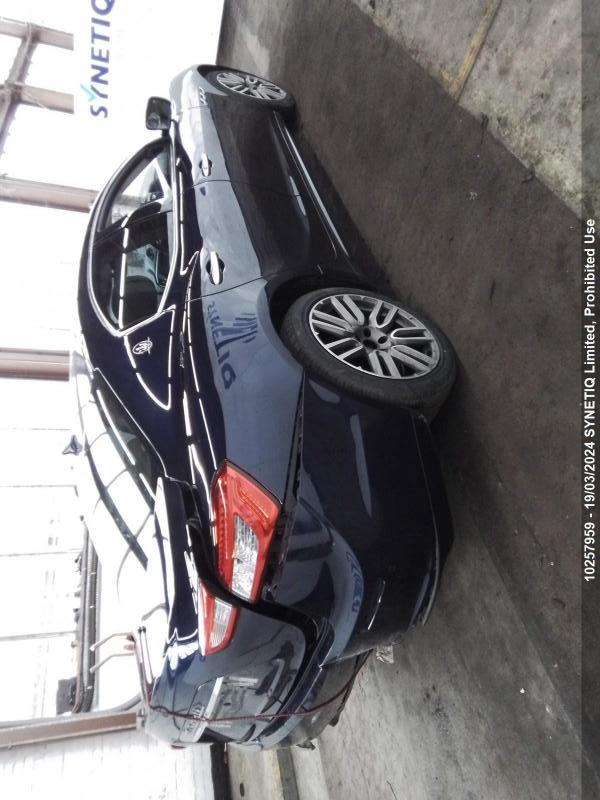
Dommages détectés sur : malle, pare-choc arrière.
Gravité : mineur